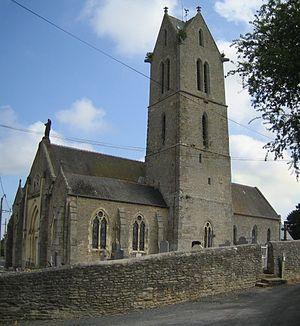
Tocqueville est une commune française, située dans le département de la Manche en région Normandie, peuplée de 278 habitants.